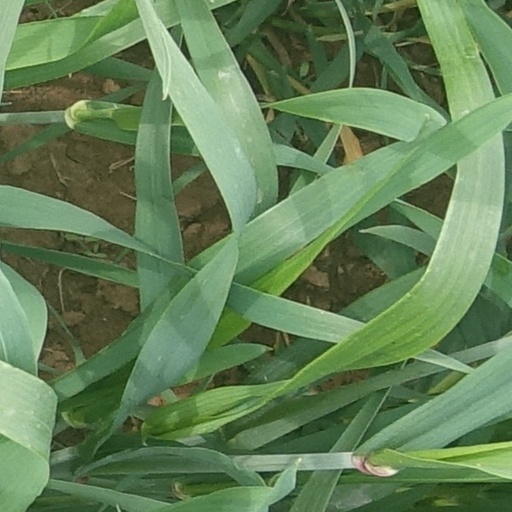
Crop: wheat